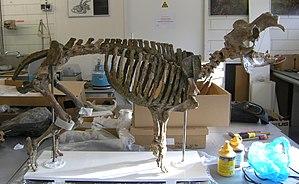
L'hippopotame nain de Chypre est une espèce d'hippopotame disparue. Il vivait jusqu'au début de l'Holocène sur l'île de Chypre.
Chypre, en grec Κύπρος, en turc Kıbrıs, est une île située dans le bassin Levantin qui constitue la partie la plus orientale de la mer Méditerranée, souvent considérée comme européenne mais située à 69 kilomètres au sud de l'Anatolie et à 104 km à l'ouest de la Syrie. Cette position n'empêche pas Chypre d'être membre de l'Union européenne, de facto pour sa partie sud, de jure pour toute l'île. En 2010, elle est peuplée d’environ 1 150 000 habitants, majoritairement Chypriotes grecs.
L’histoire de Chypre est celle d'une île méditerranéenne située au carrefour de l'Europe, du Levant et de l'Afrique.
La liste des espèces d'animaux disparus d'Europe comptabilise les animaux éteints, réintroduits et disparus localement d'Europe du Pliocène à l'Holocène.